Minyons de Terrassa

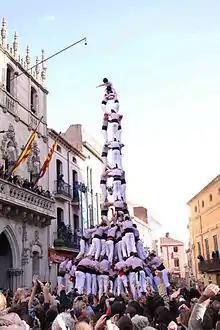
3 in 10 with triple base crowned in Terrassa, 21 November 2010

Minyons de Terrassa is a group of castellers from Terrassa and publicly presented on 14 July 1979.